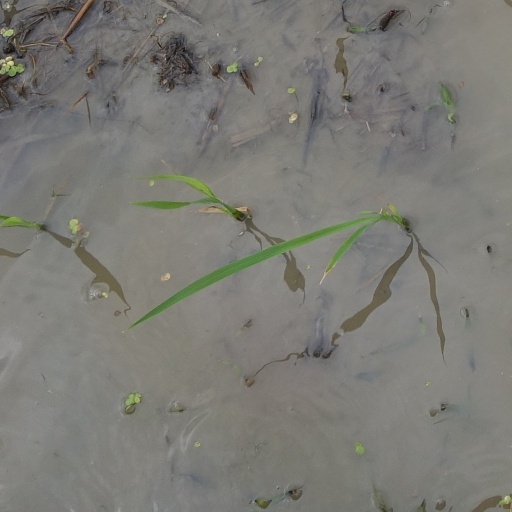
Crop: rice